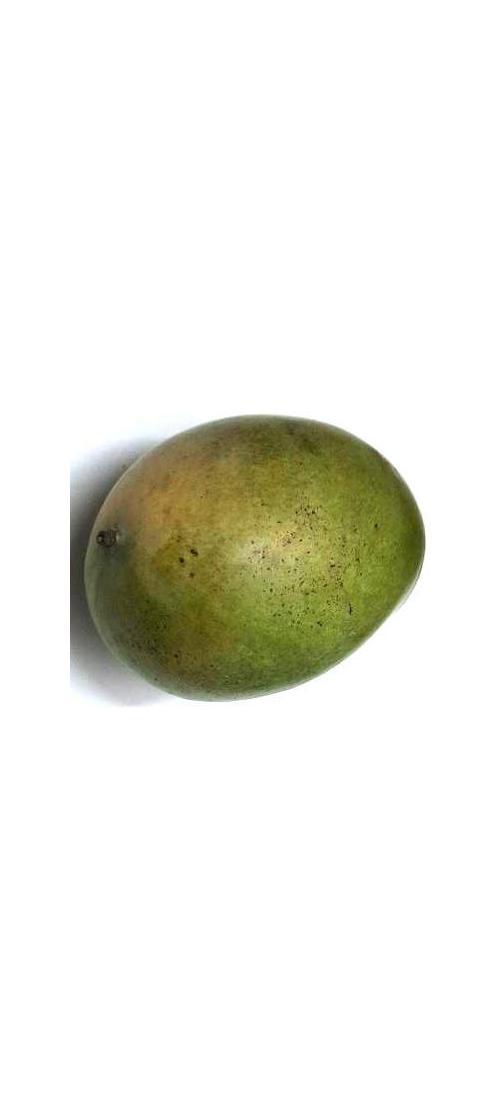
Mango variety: Rupali